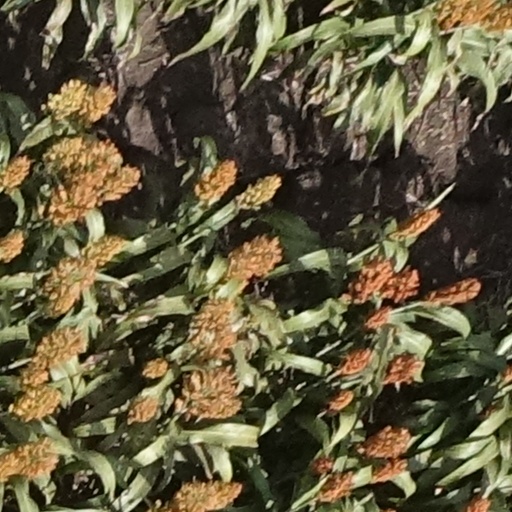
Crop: sorghum